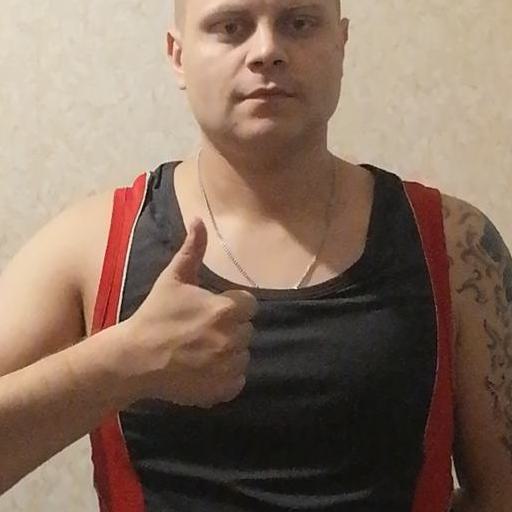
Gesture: like